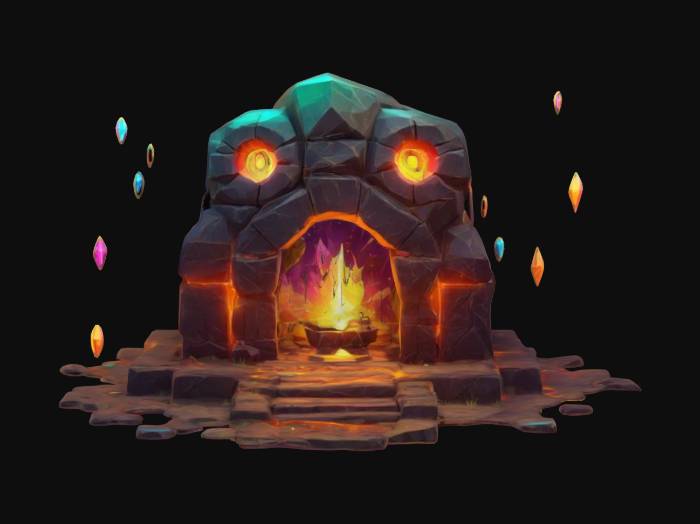
미적 점수 (1~10점): 8